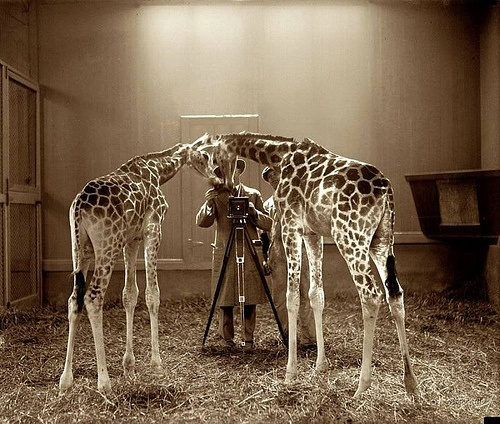
Two giraffes standing near a man with camera and a tripod.
Two giraffes looking at a photographer inside of a barn.
a man wit two giraffes taking pics in the stable
A person photographing two young giraffes in a barn.
A couple of giraffe standing next to a photographer.